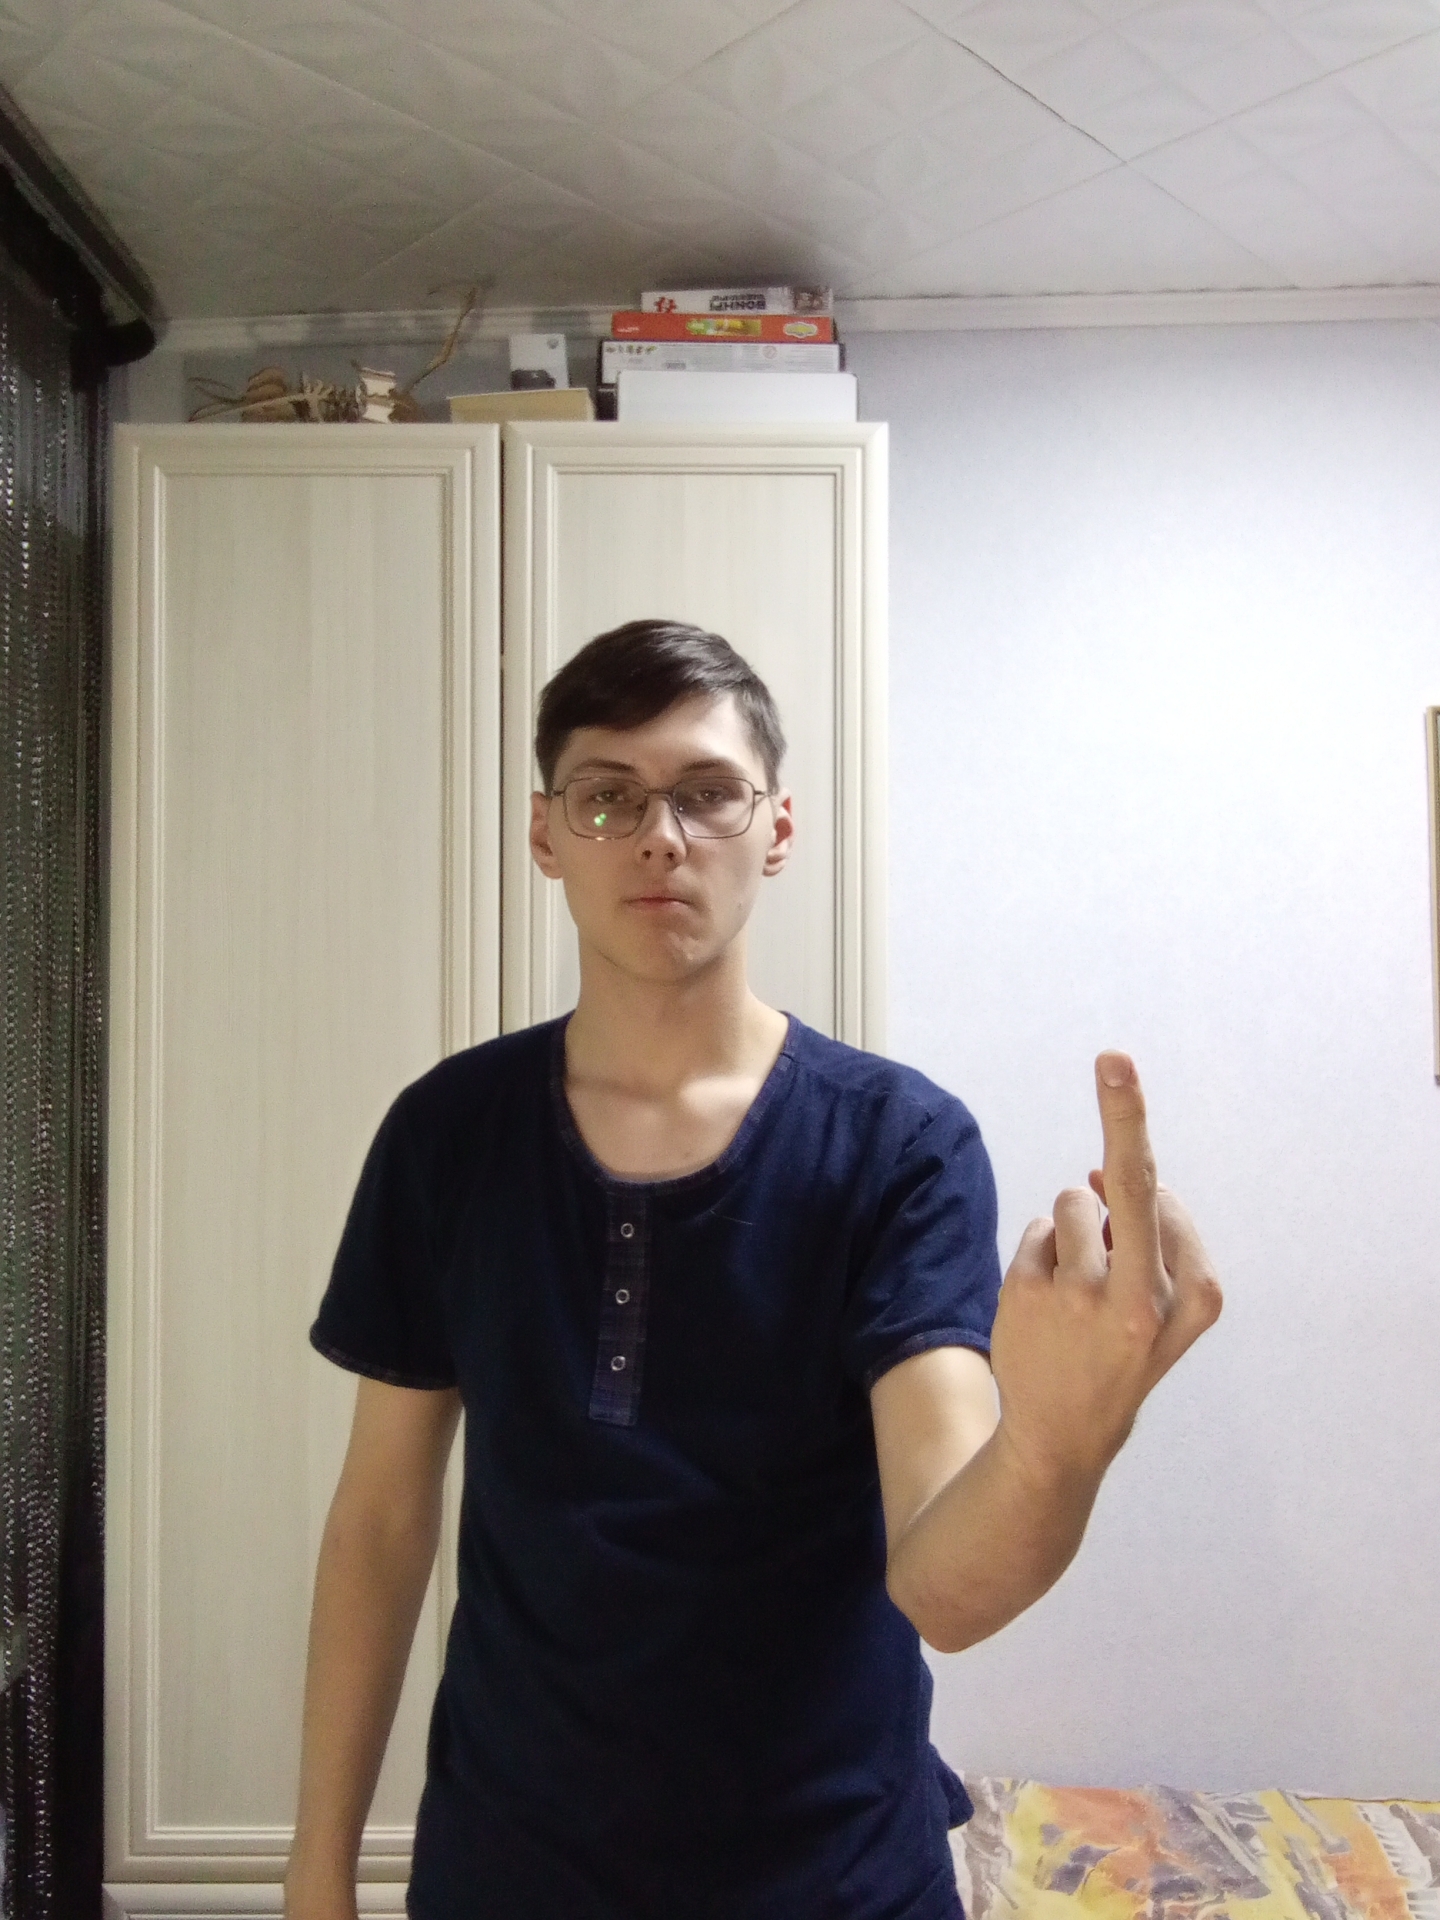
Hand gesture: middle_finger